John McKenzie (New Zealand politician)

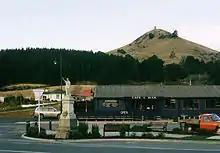
The McKenzie cairn is visible on the top of Puketapu, the hill to the right of the picture

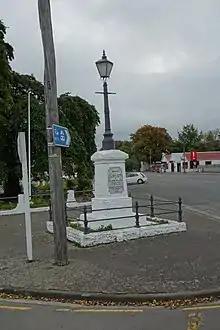
The McKenzie Memorial in Cheviot

There is a memorial cairn to McKenzie on top of Puketapu, a prominent hill close to Palmerston in Otago. This cairn, erected in 1929 by Sir Joseph Ward, replaced an earlier cairn on another nearby hill in Pukehiwitahi, overlooking his first farm, which was erected in 1902, but quickly fell into disrepair.